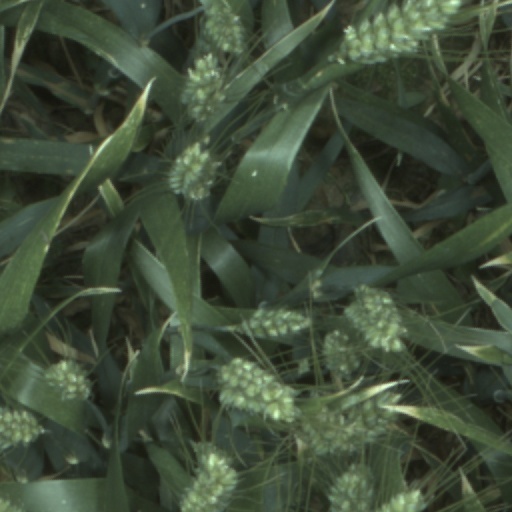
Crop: wheat